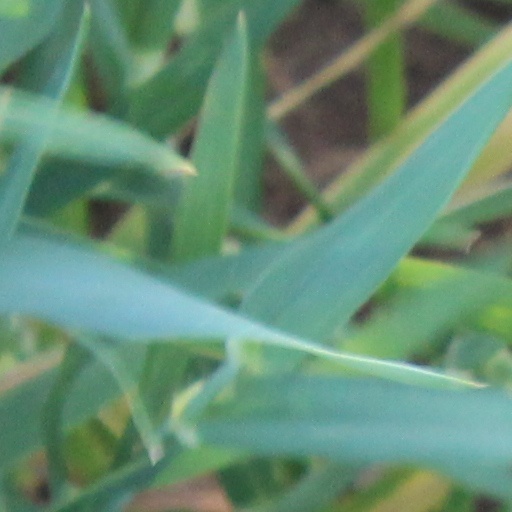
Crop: wheat